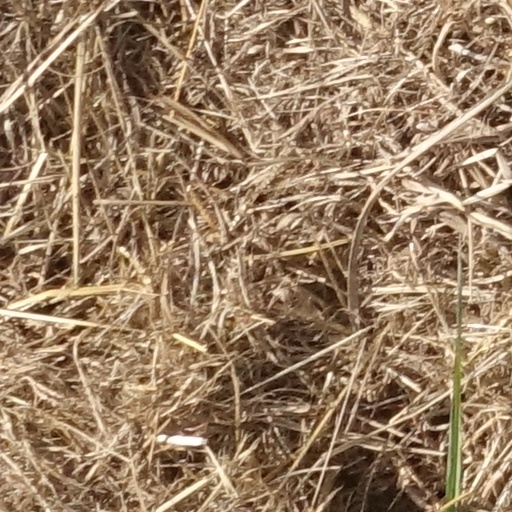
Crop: sorghum